Gary Carter

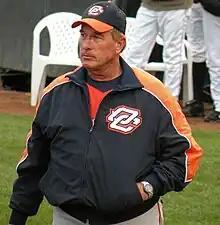
Carter with the Orange County Flyers in 2008

Carter was named Gulf Coast League Manager of the Year after his first season managing the Gulf Coast Mets in 2005. One year later, he was promoted to the A-level St. Lucie Mets, whom he guided to the 2006 Florida State League championship, again earning Manager of the Year honors. Carter was criticized, most notably by former teammate Keith Hernandez, for twice openly campaigning for the Mets' managerial position while it was still occupied by incumbents Art Howe in 2004 and Willie Randolph in 2008.